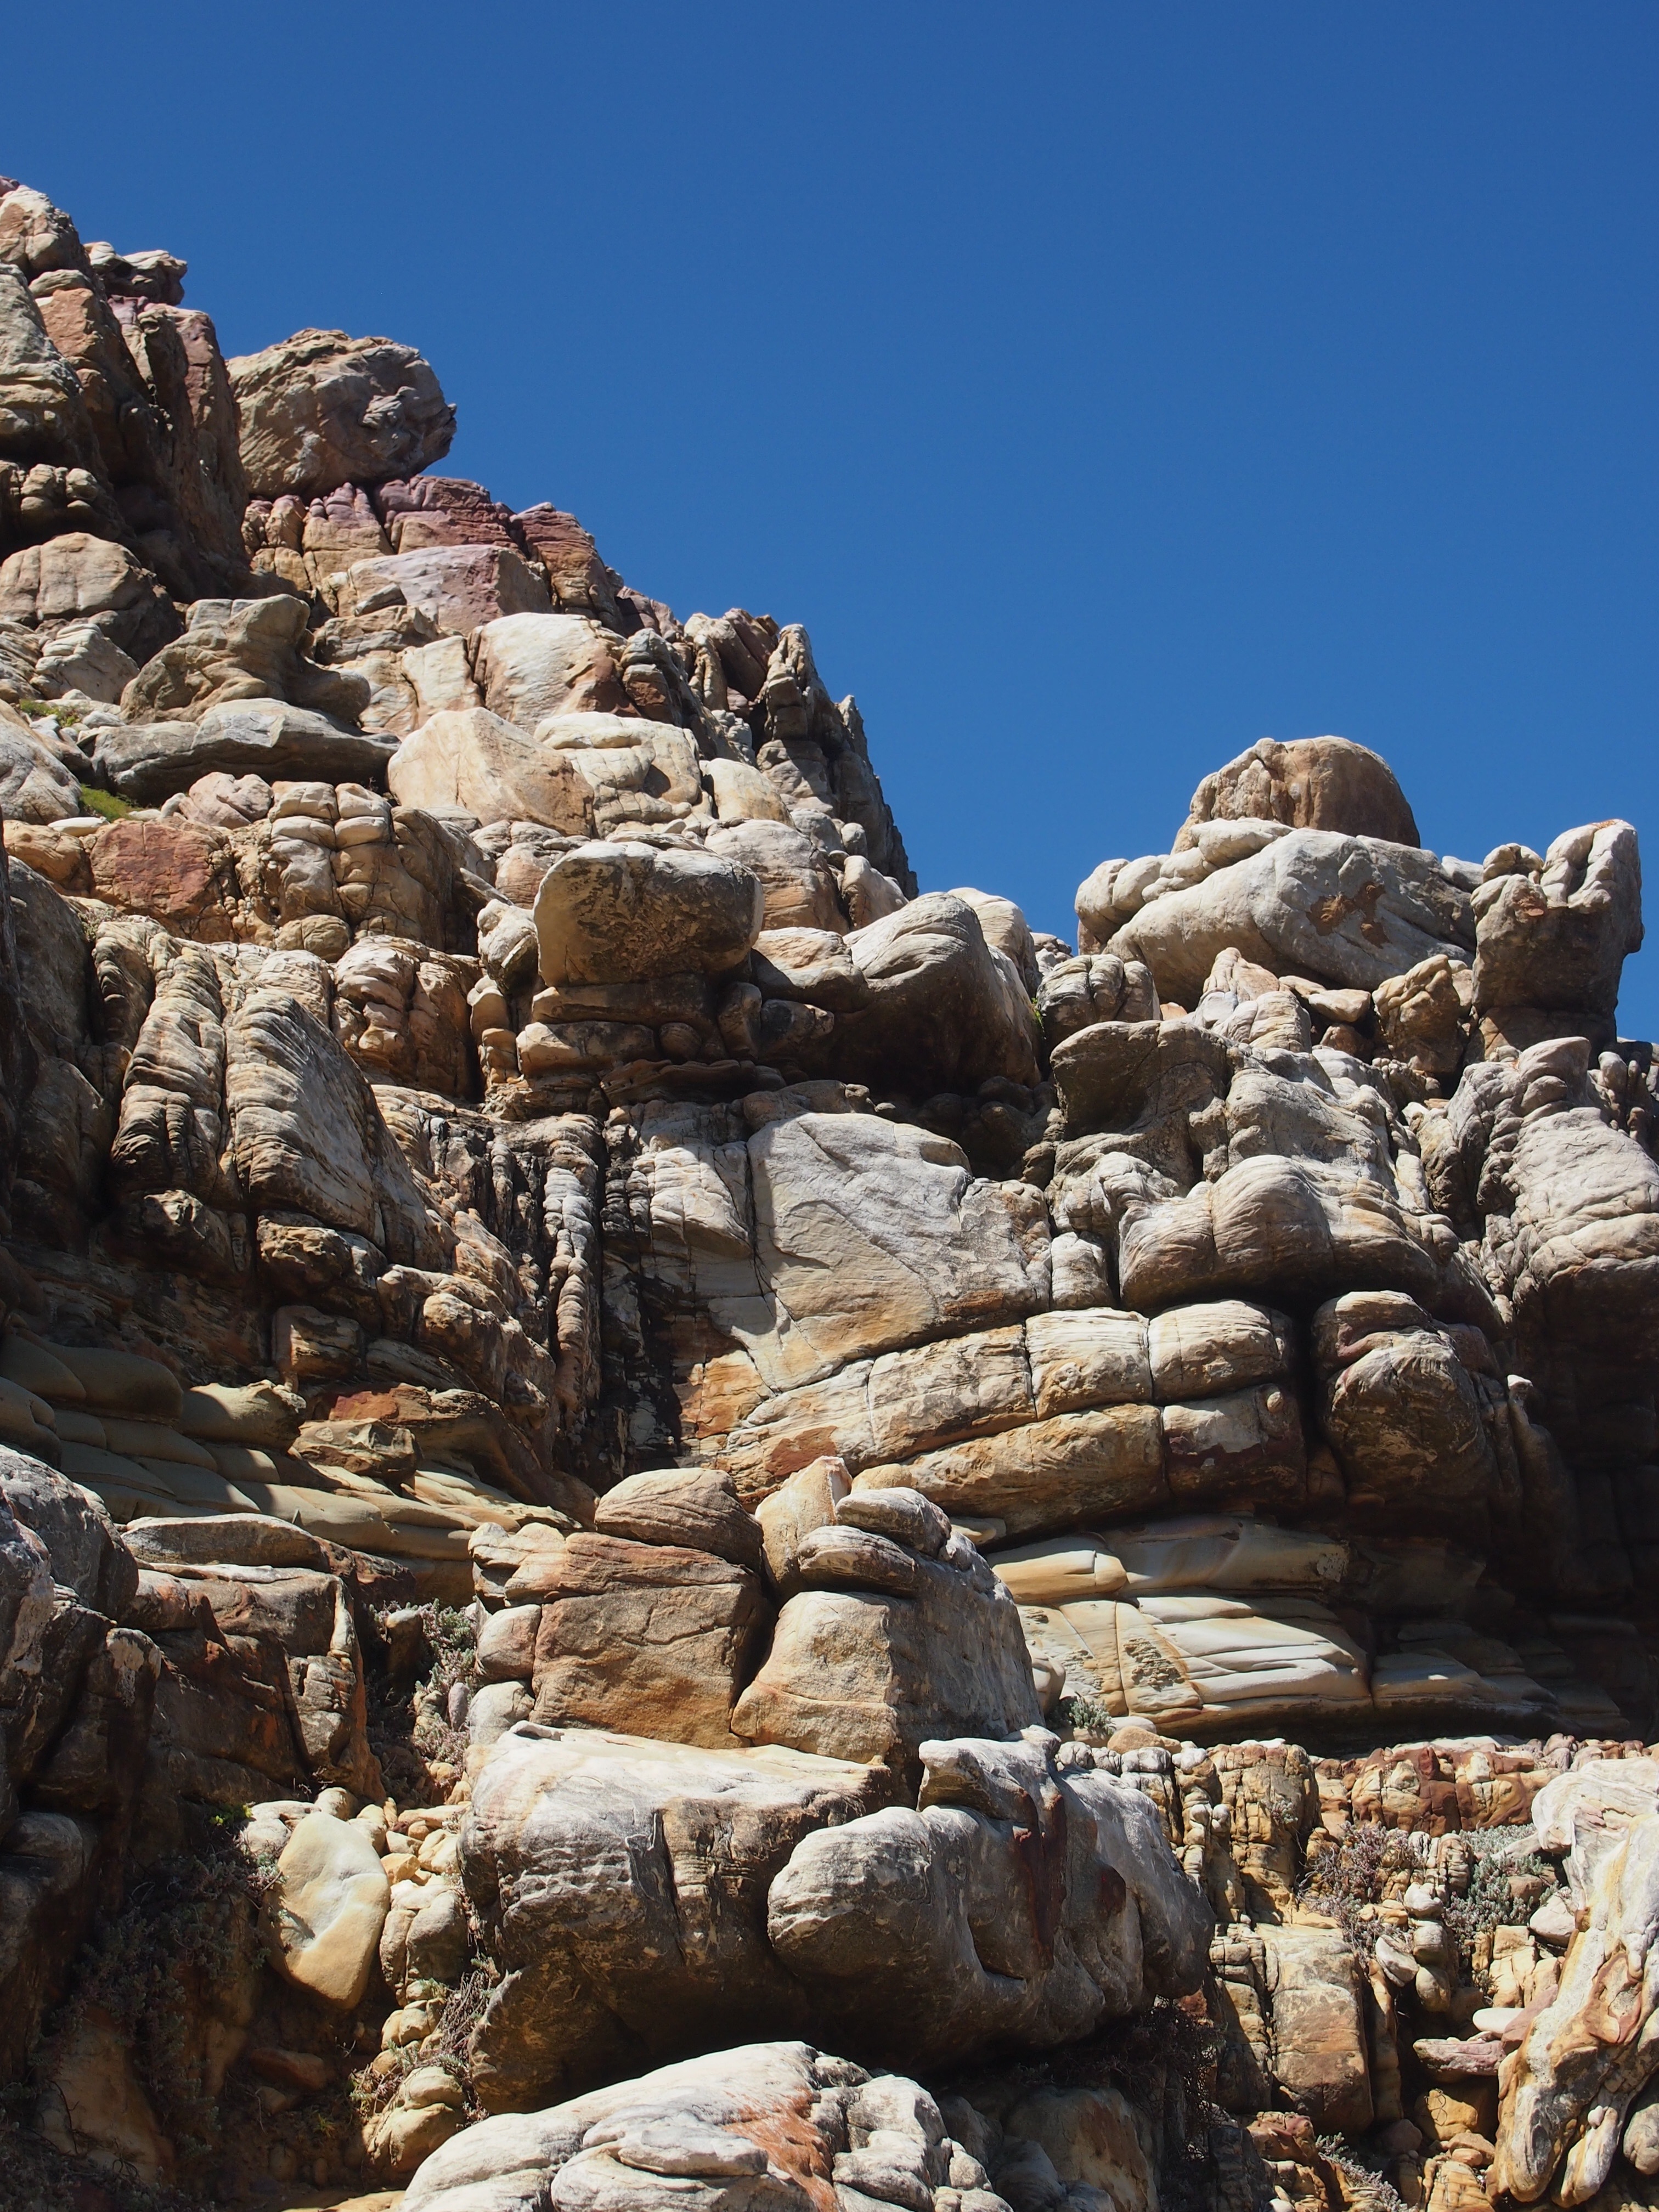
landscape, rock, mountain, adventure, valley, formation, cliff, arch, terrain, material, geology, mountains, ruins, wadi, south africa, ancient history, mountainous landforms